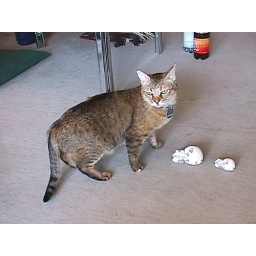
my tiger cat Siri, checking out the decoration cats I found in a store